The Blade Spares None

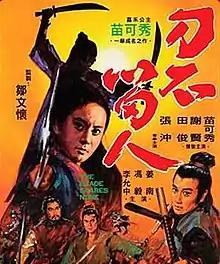

The Blade Spares None is a 1971 Hong Kong action film with sword fighting directed by Teddy Yip Wing Cho.